Lottchen am Hofe

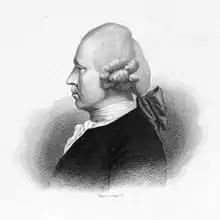
Johann Adam Hiller

Lottchen am Hofe ("Lottchen at Court") is a three-act singspiel by the German composer Johann Adam Hiller.